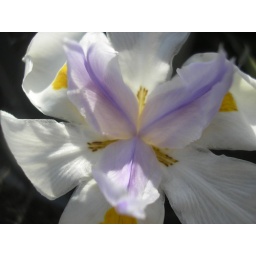
Macro of a white flower along the coast in SLO